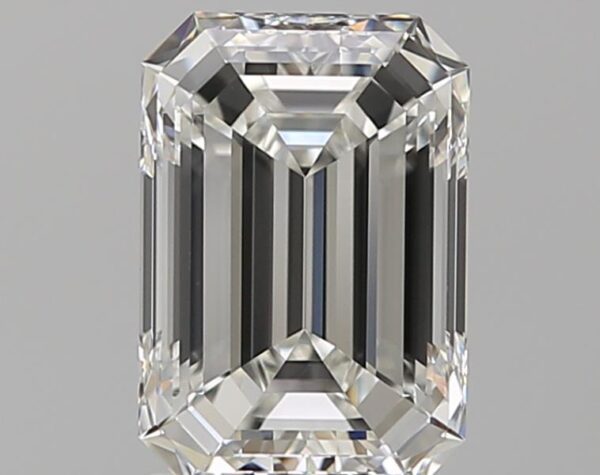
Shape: emerald
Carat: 1.53
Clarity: VVS1
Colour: G
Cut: EX
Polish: EX
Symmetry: EX
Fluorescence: F
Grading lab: GIA
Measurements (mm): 8.11 x 5.56 x 3.65